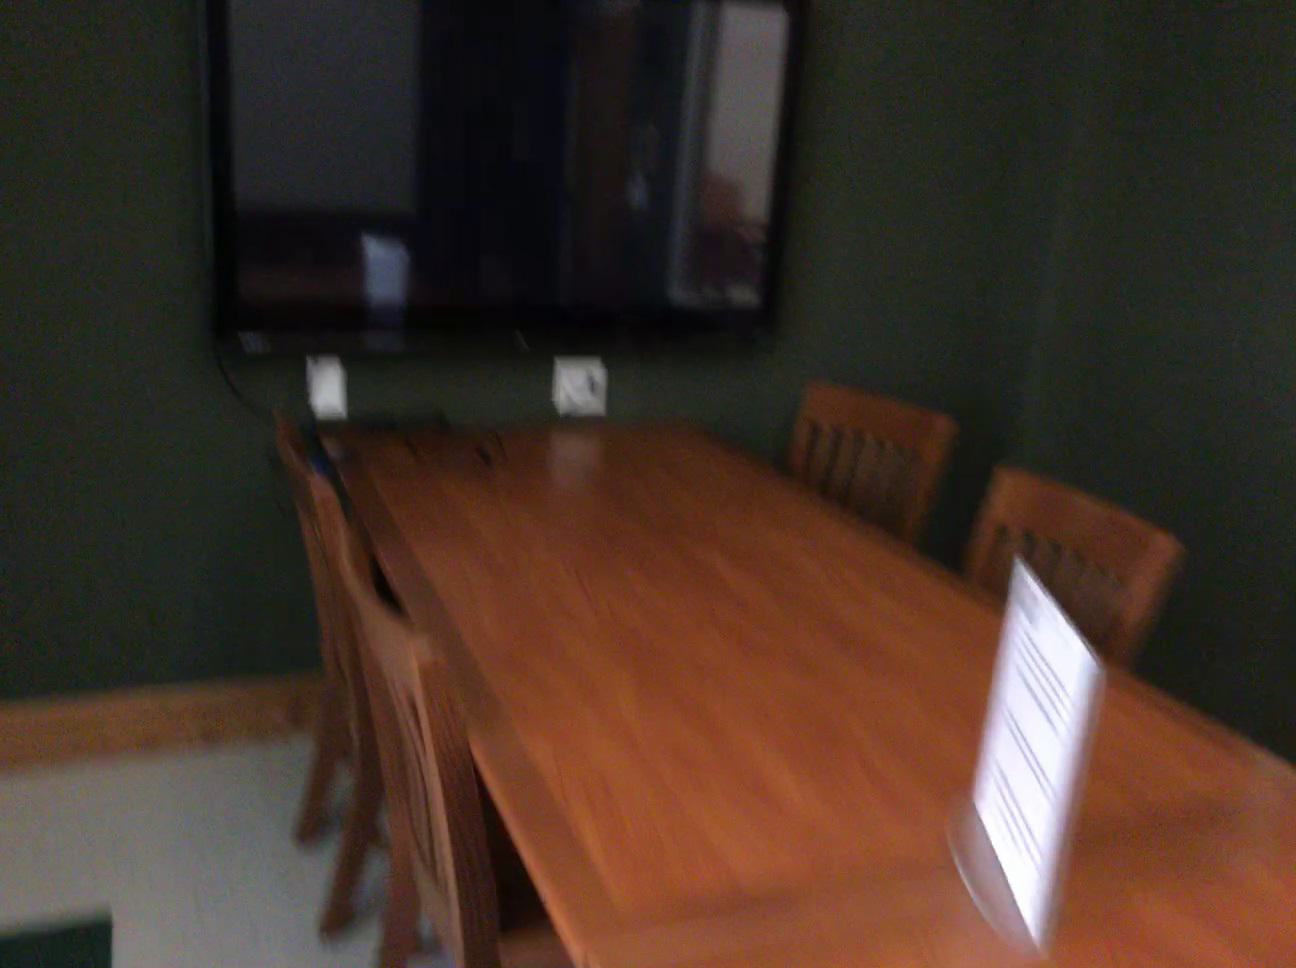
Question: In the image, there is the table. Pinpoint several points within the vacant space situated in front of the table from the world's perspective. Your final answer should be formatted as a list of tuples, i.e. [(x1, y1), ...], where each tuple contains the x and y coordinates of a point satisfying the conditions above. The coordinates should be between 0 and 1, indicating the normalized pixel locations of the points.
Answer: [(0.133, 0.997), (0.177, 0.986), (0.221, 0.975), (0.044, 0.983), (0.090, 0.973), (0.134, 0.963), (0.177, 0.954), (0.049, 0.950), (0.093, 0.941), (0.135, 0.933), (0.176, 0.924), (0.053, 0.920), (0.095, 0.912), (0.136, 0.904), (0.175, 0.896), (0.057, 0.893), (0.097, 0.885), (0.137, 0.877)]